Jacques-Germain Chaudes-Aigues

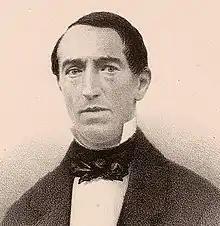
Jacques-Germain Chaudes-Aigues en 1846

Jacques-Germain Chaudes-Aigues (7 February 1814 – 26 January 1847) was a French journalist and writer.